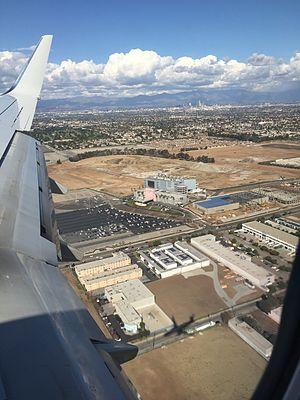
Le SoFi Stadium, est un stade destiné au football américain et aux spectacles situé à Inglewood dans le comté de Los Angeles en Californie. Il est bâti sur le site de l'ancien hippodrome de Hollywood Park, à environ 5 km de l'Aéroport international de Los Angeles et à côté du Forum d'Inglewood.